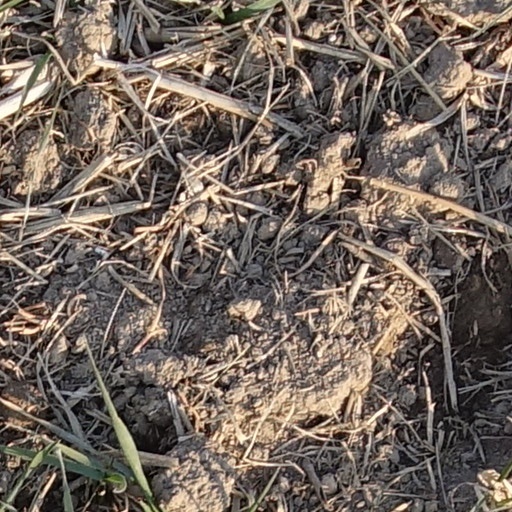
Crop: wheat